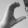
ASL letter: C